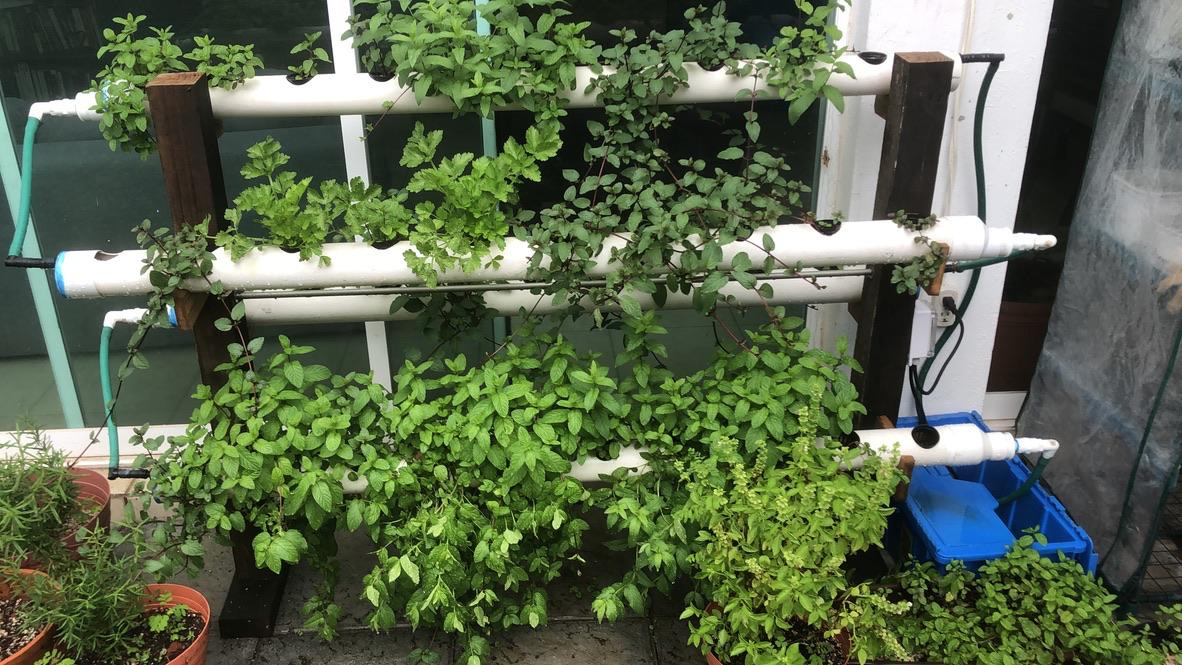
Mboga za majani ambazo zinakuwa kutoka kwenye matundu ya mabomba marefu, ndani yake kukiwa na maji yenye dawa pamoja na virutubisho muhimu ambavyo husaidia mboga hizo kukuwa kwa haraka.